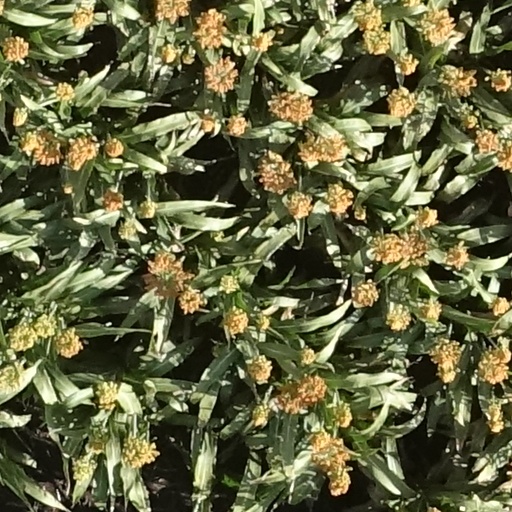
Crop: sorghum